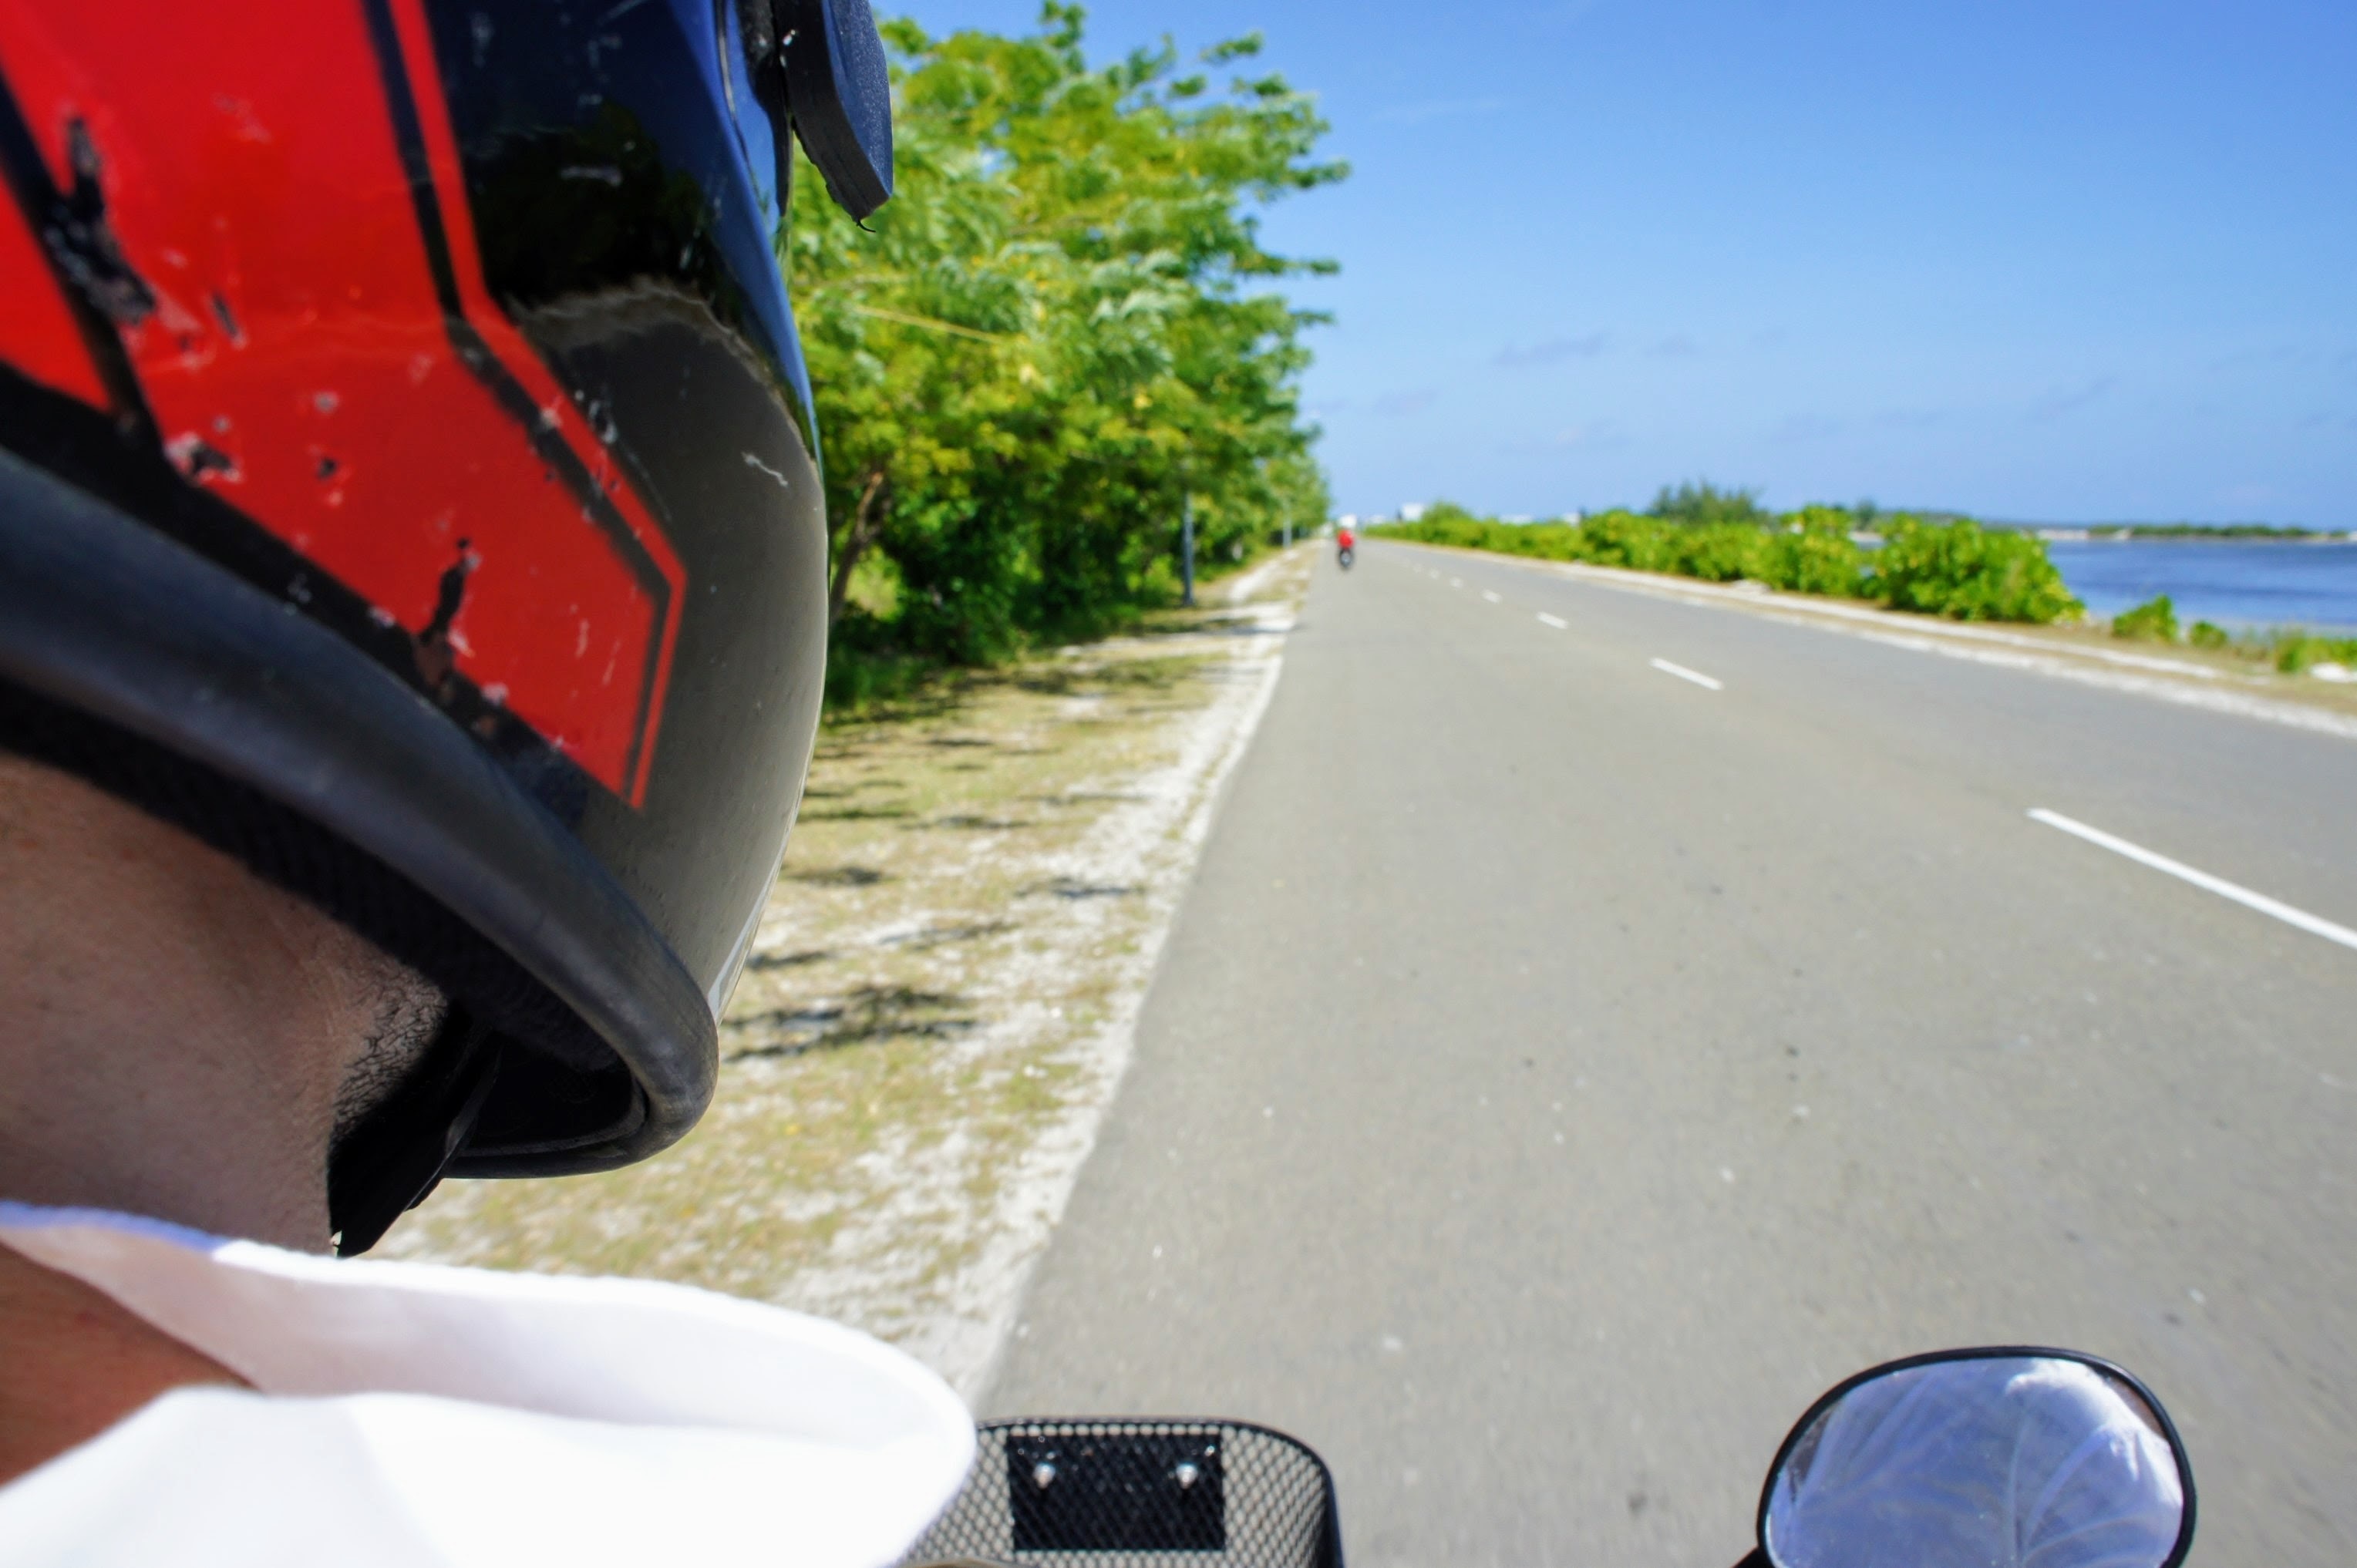
driving, asphalt, vehicle, motorcycle, drive, lane, cycling, motorcyclist, outlook